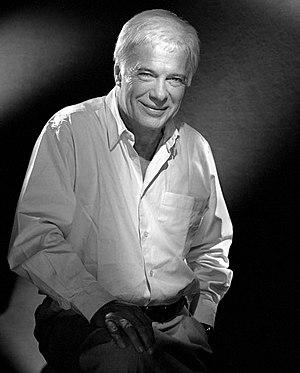
Guy Bedos photographié par Studio Harcourt Paris